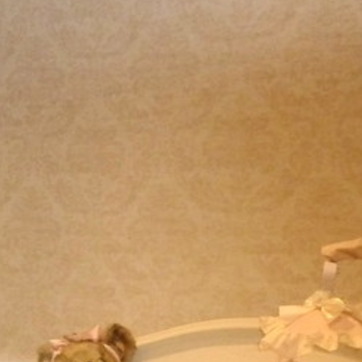
Material: wallpaper